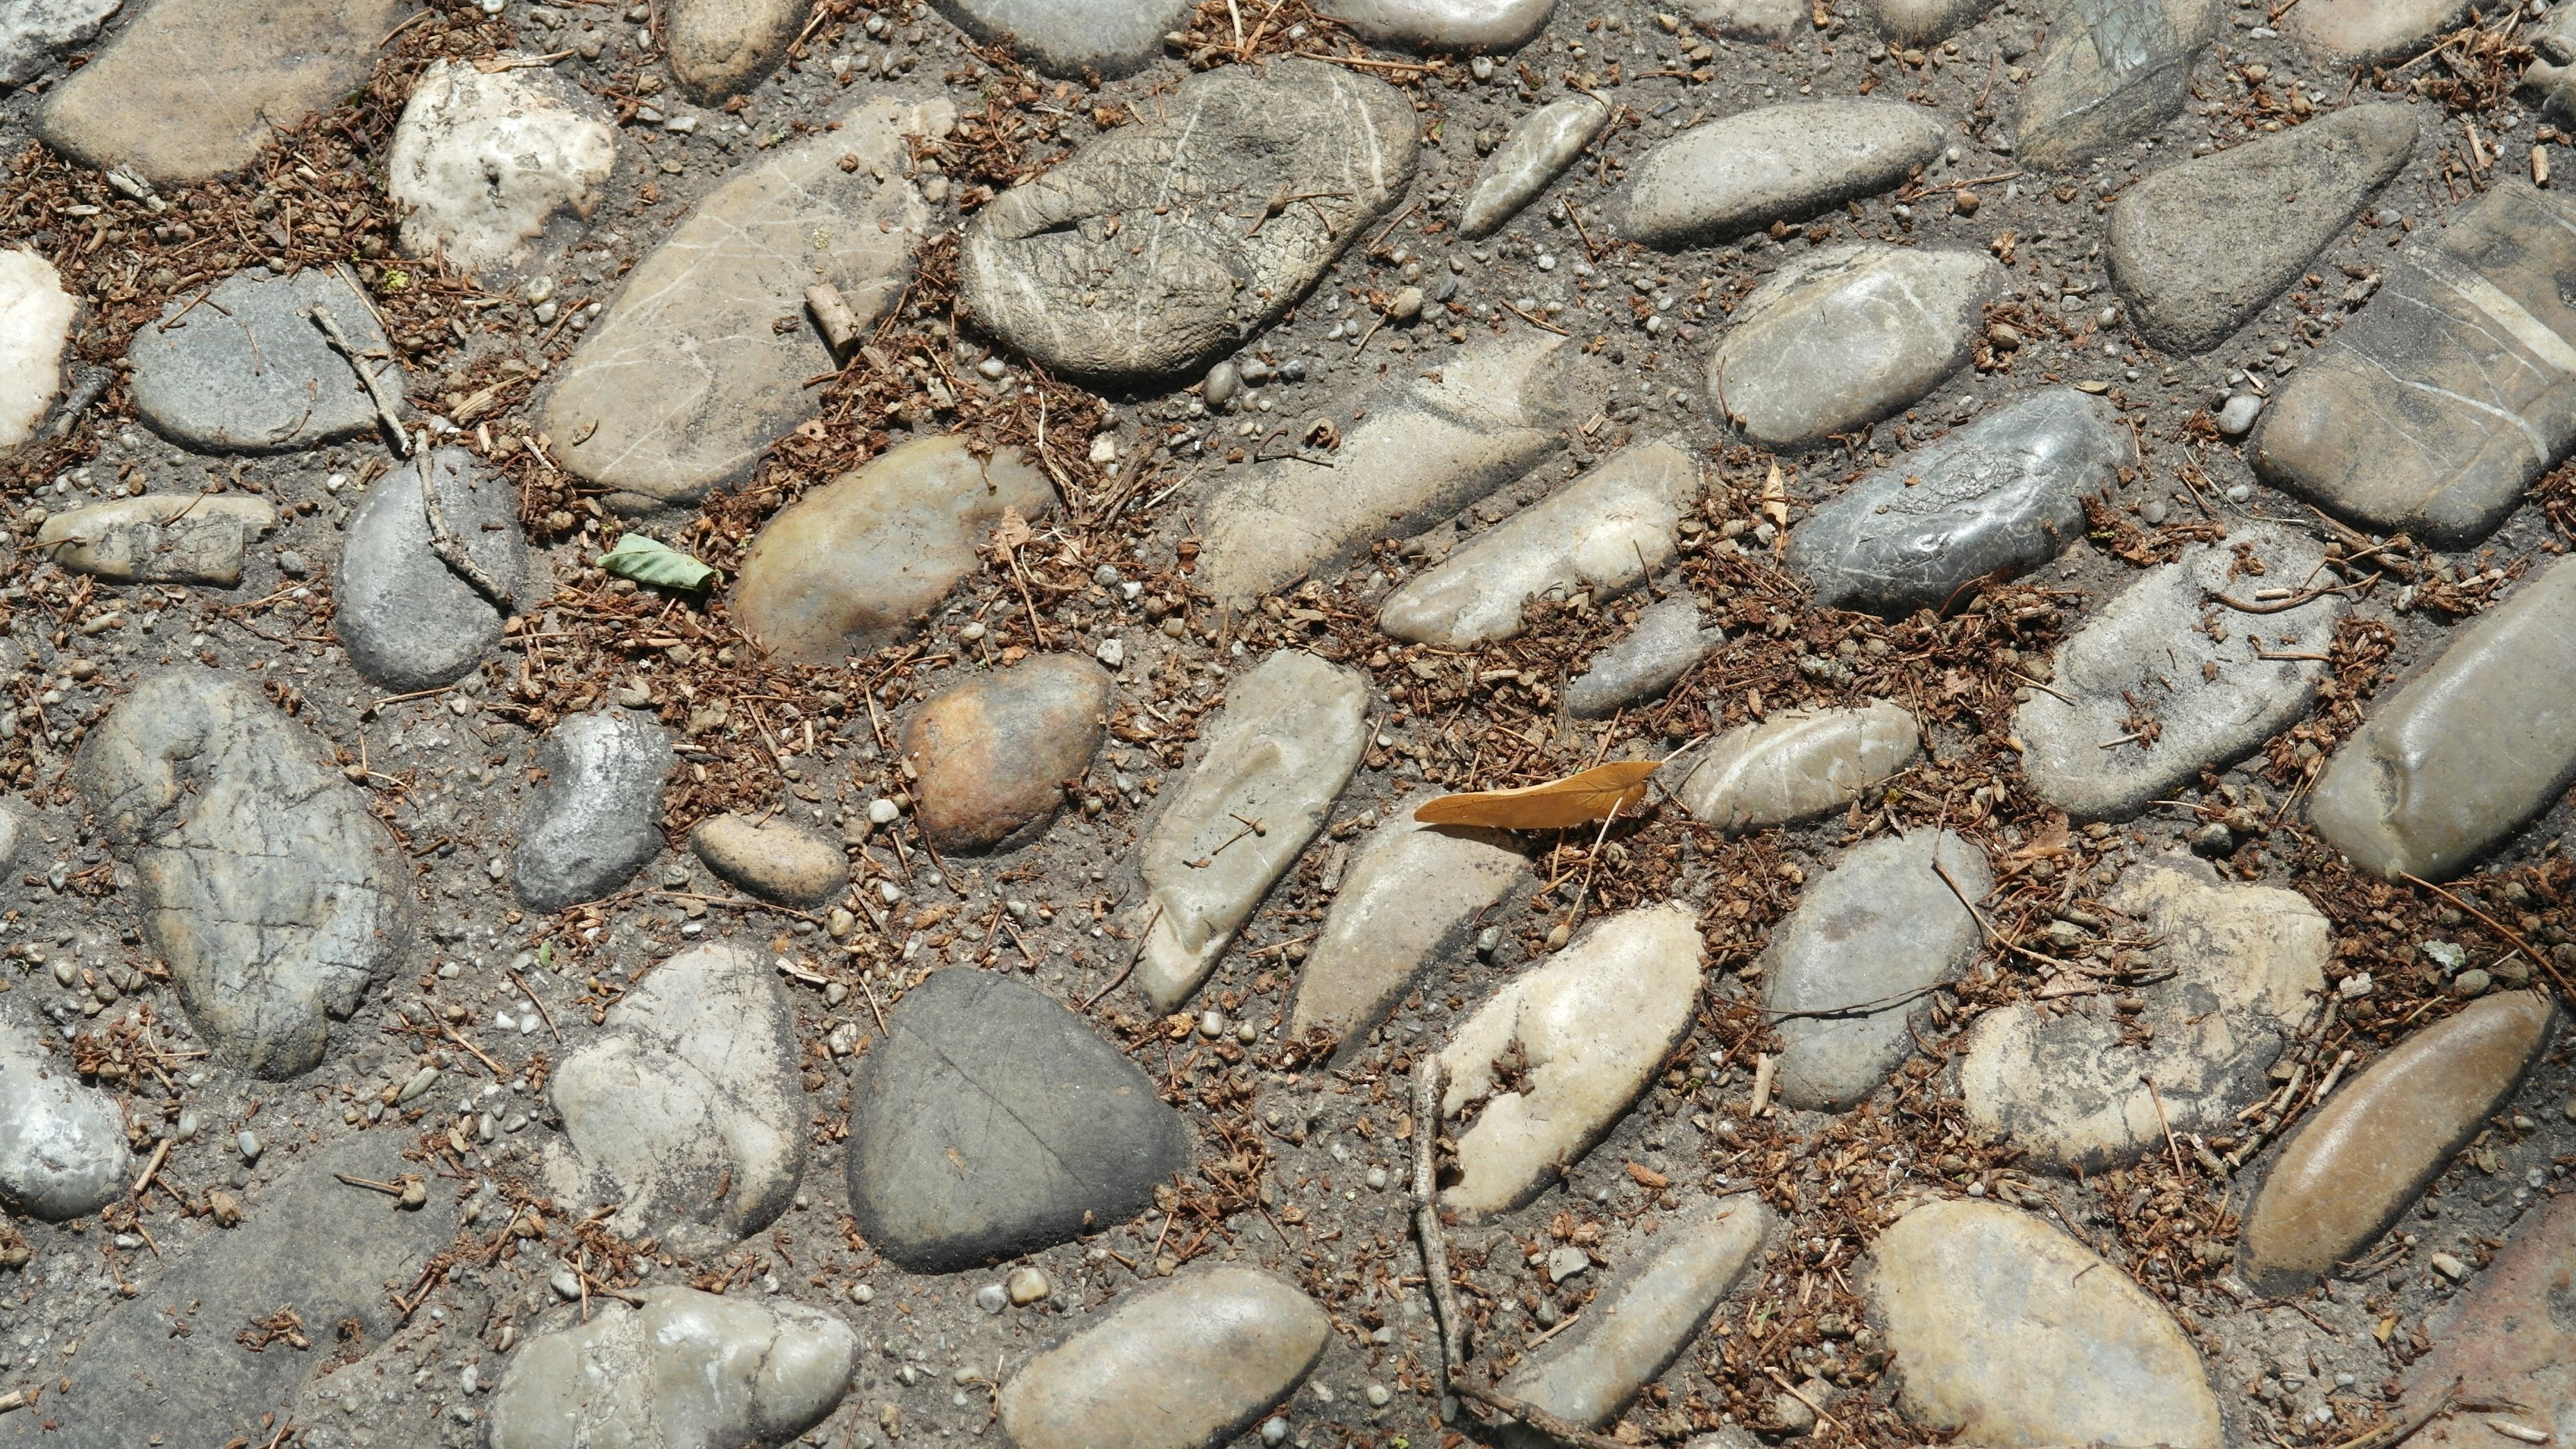
rock, sidewalk, food, pebble, soil, material, invertebrate, seashell, patch, stones, gravel, away, paving stones, grass family